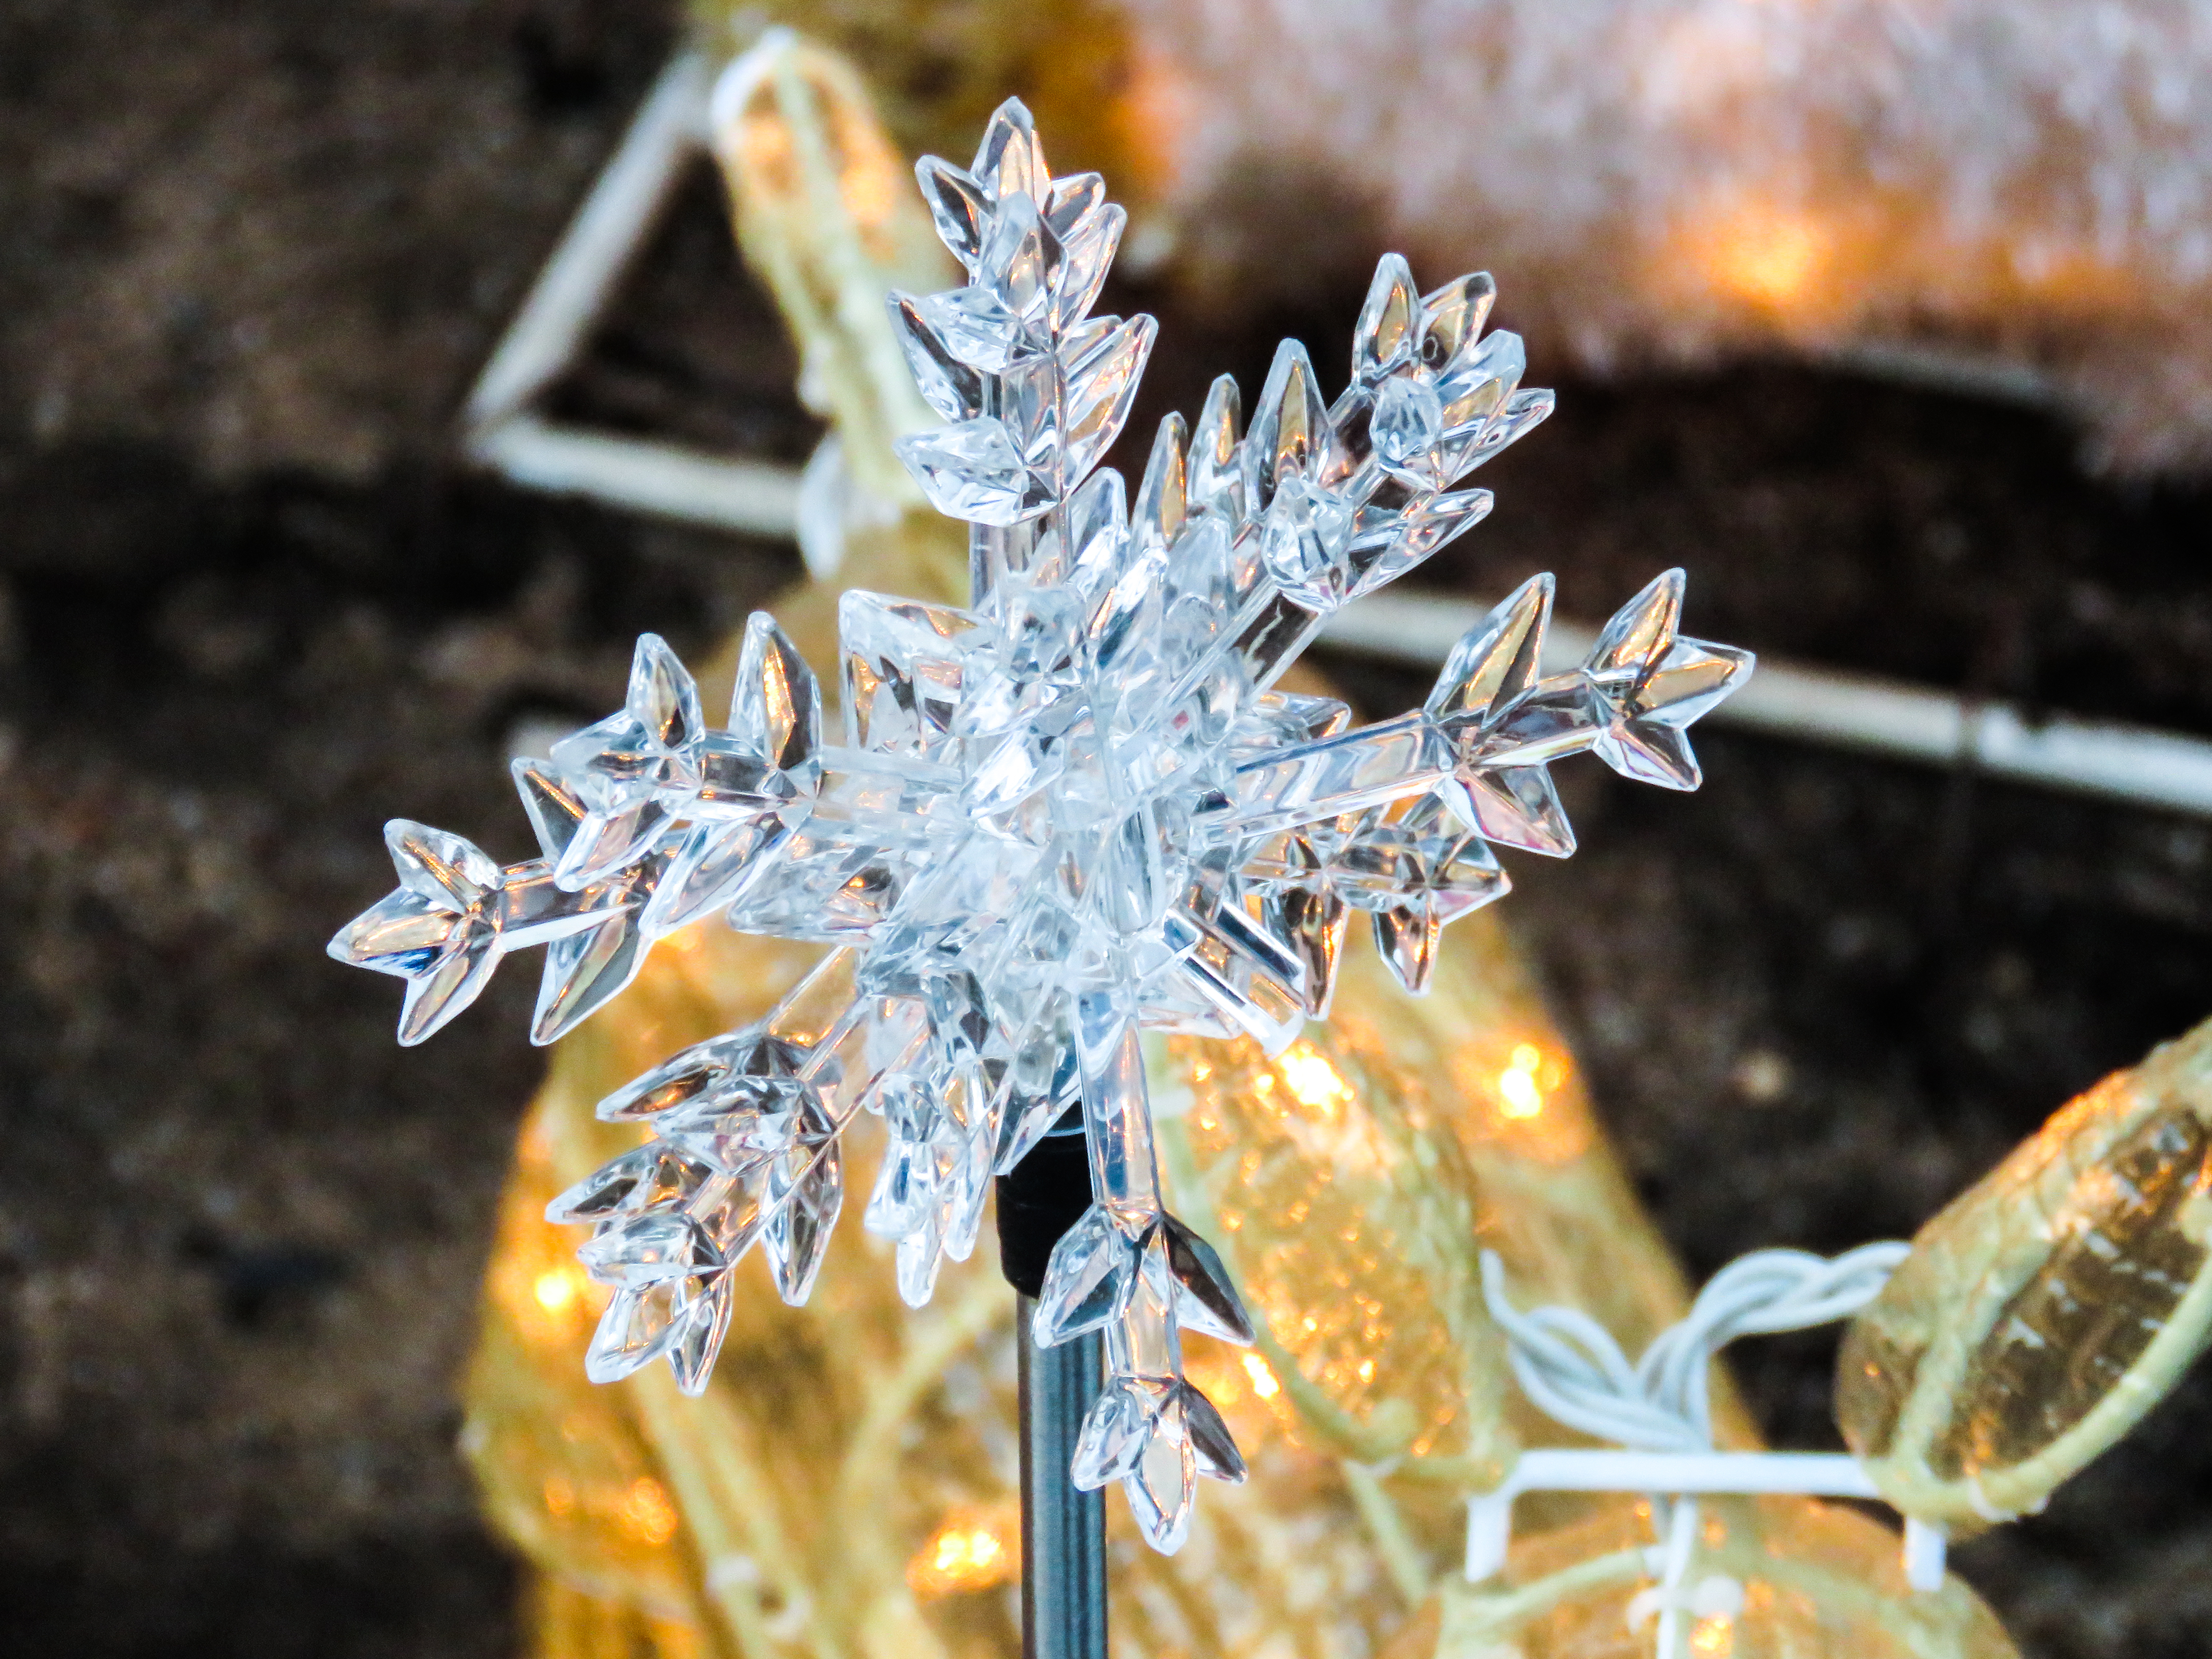
tree, nature, branch, winter, plant, leaf, flower, frost, ice, decoration, spring, autumn, holiday, christmas, flora, season, snowflake, ornament, close up, publicdomain, freezing, macro photography